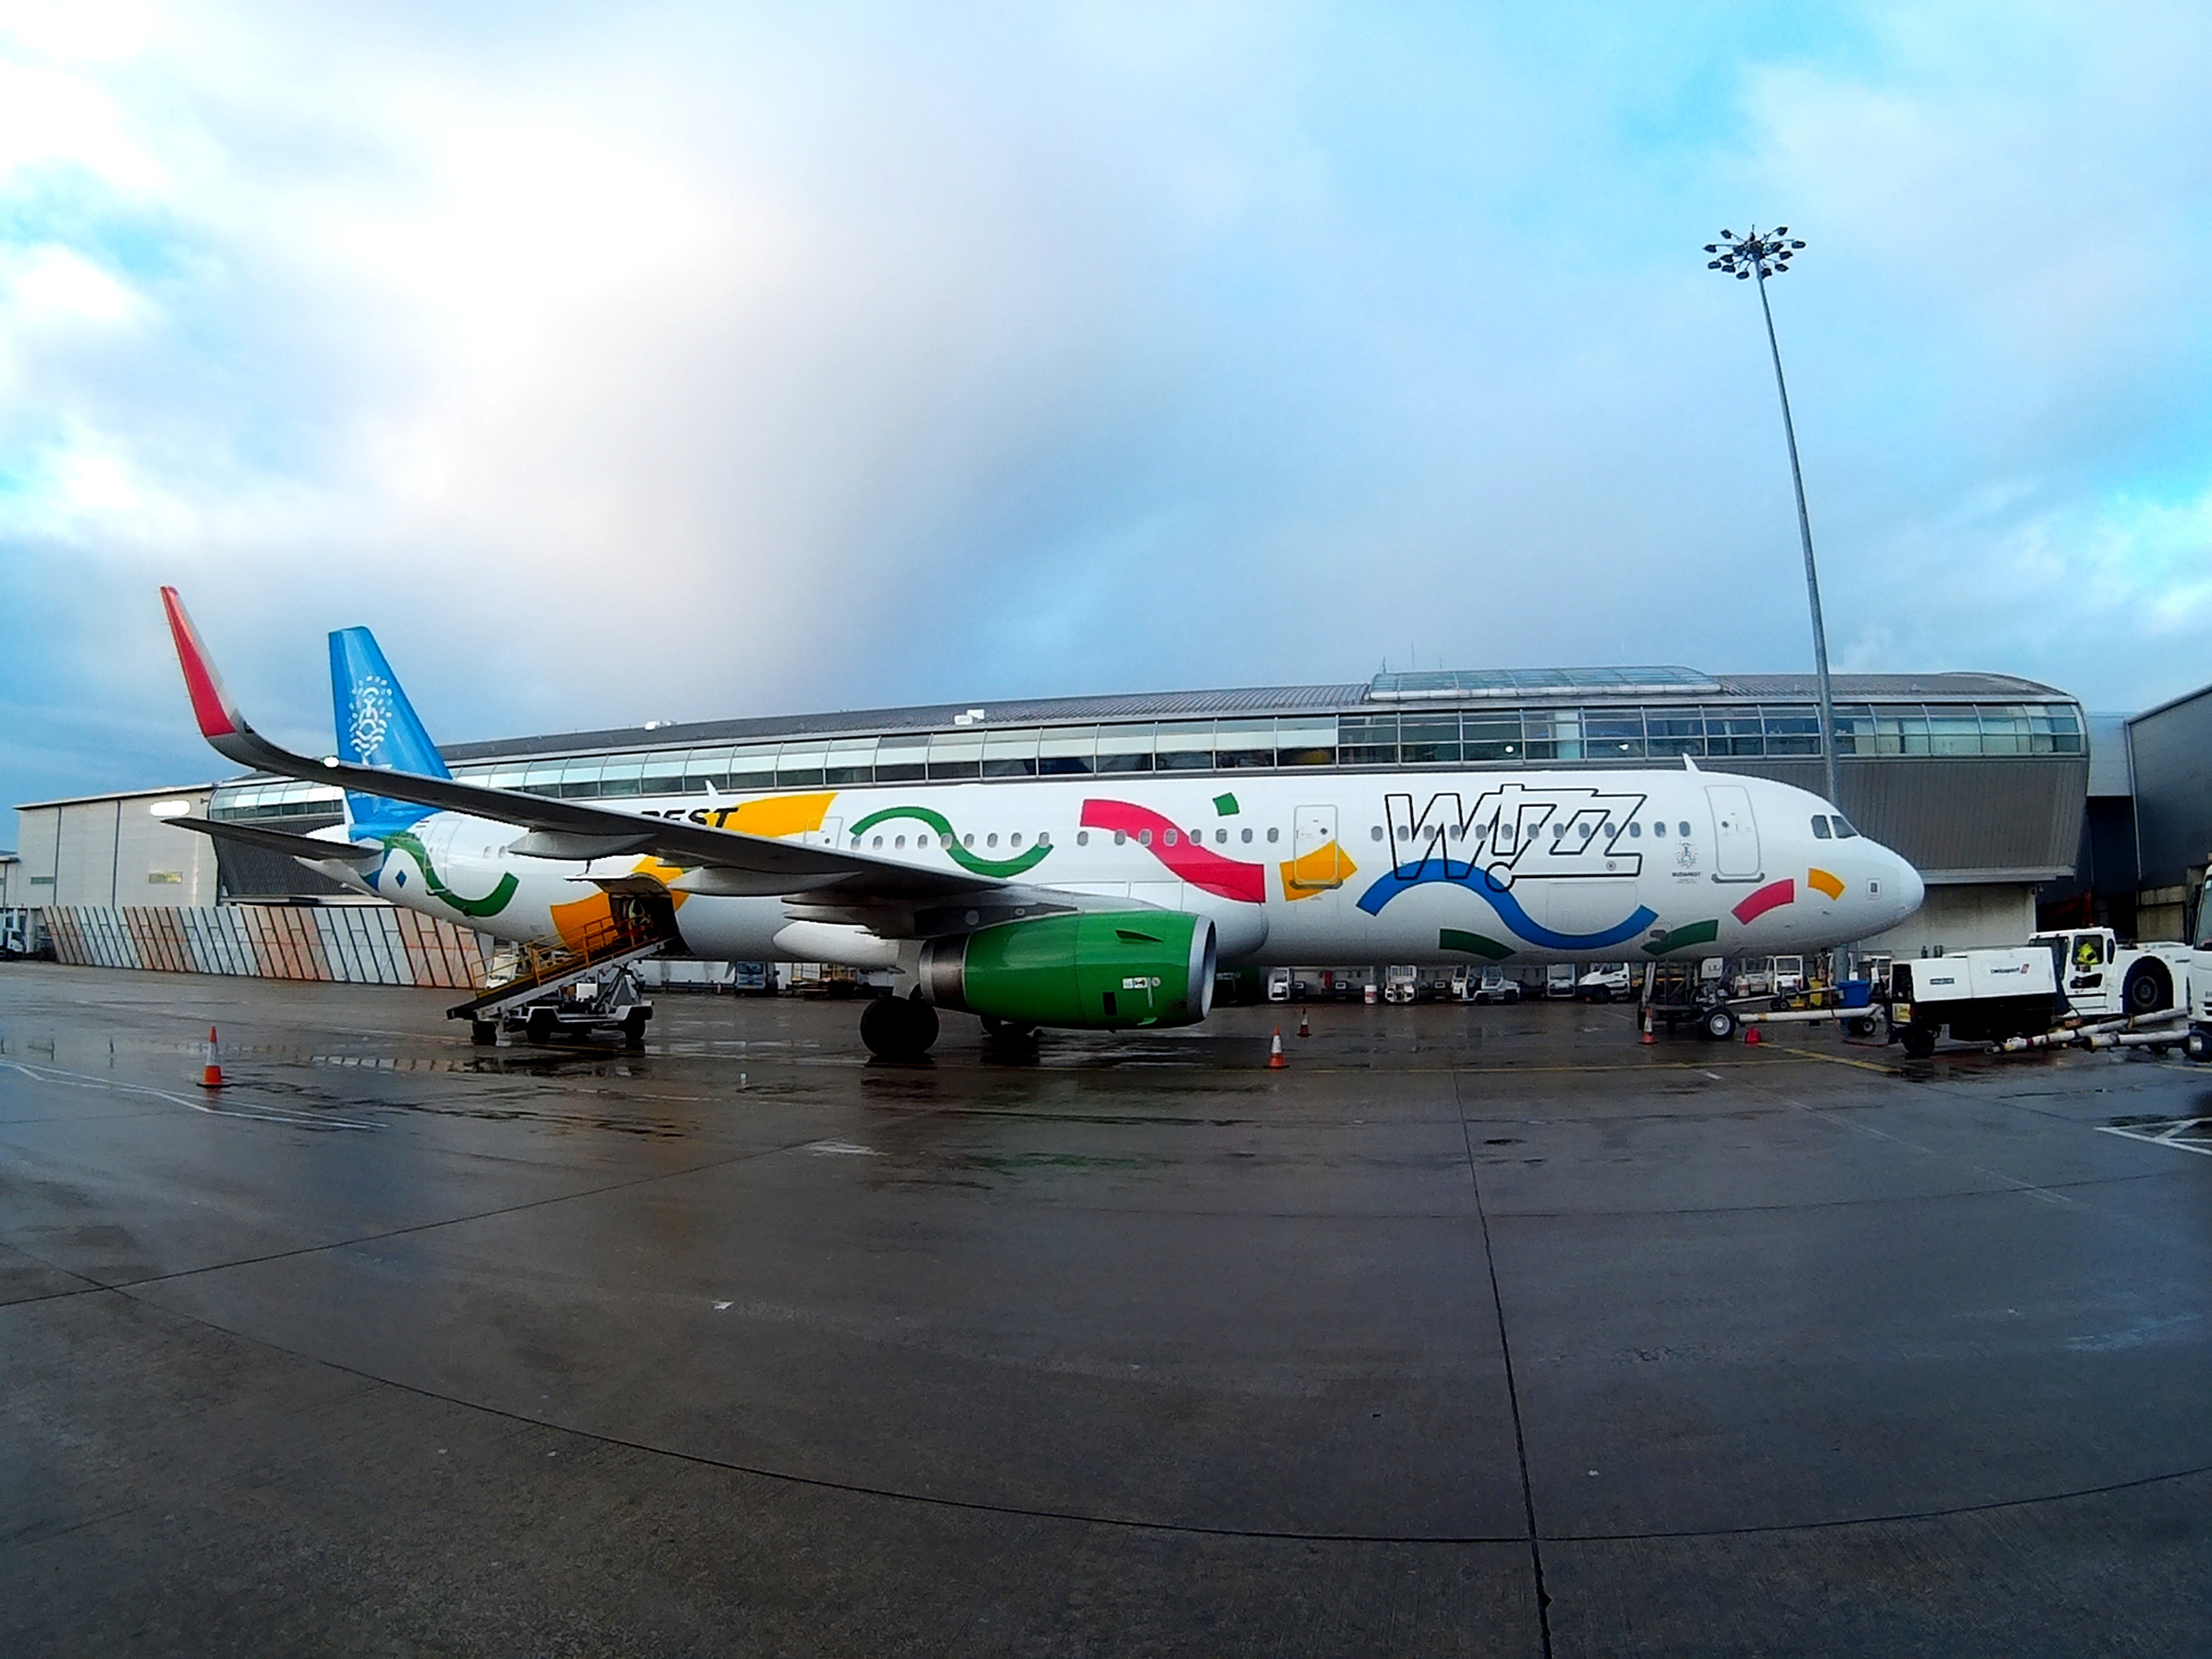
airport, airplane, aircraft, vehicle, airline, aviation, flight, infrastructure, airliner, airbus, wizzair, boeing, the plane, wizz, jet aircraft, airbus a330, boeing 777, luton, boeing 767, air travel, boeing 737, atmosphere of earth, wide body aircraft, narrow body aircraft, airport apron, boeing 737 next generation, a plane